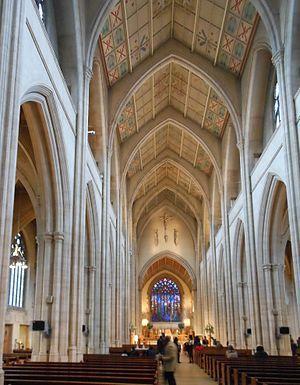
La cathédrale Saint-George de Southwark est une cathédrale de la communauté catholique romaine de l'archidiocèse de Southwark, au sud de Londres et qui ne doit pas être confondue avec la Cathédrale de Southwark qui elle est affectée au culte anglican.